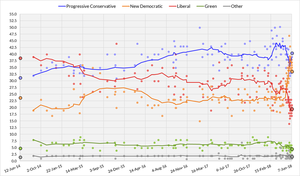
Cette page dresse la liste des sondages d'opinions réalisés pendant la 41e législature de l'Ontario jusqu'aux élections générales de 2018.